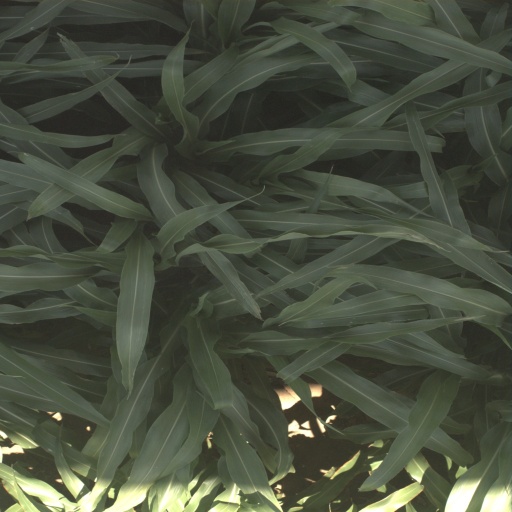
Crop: sorghum